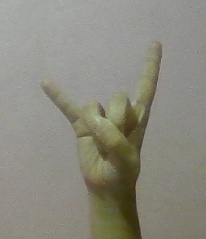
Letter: la